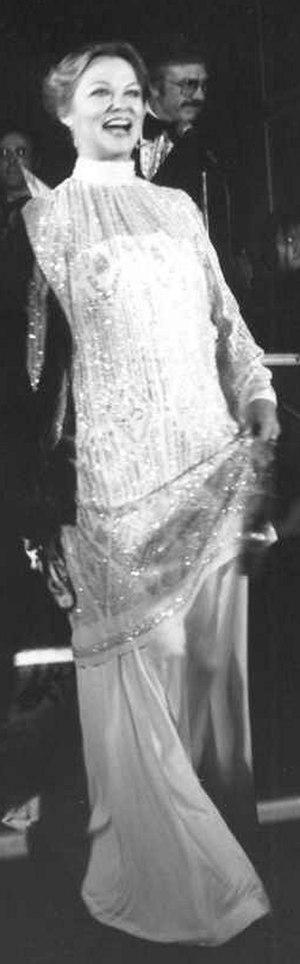
Louise Fletcher est une actrice américaine née le 22 juillet 1934 à Birmingham, en Alabama.
Star Trek: Deep Space Nine est une série télévisée de science-fiction américaine en 176 épisodes de 45 minutes, créée par Rick Berman et Michael Piller et diffusée entre le 3 janvier 1993 et le 2 juin 1999 en syndication. C'est la troisième série de l'univers de Star Trek.